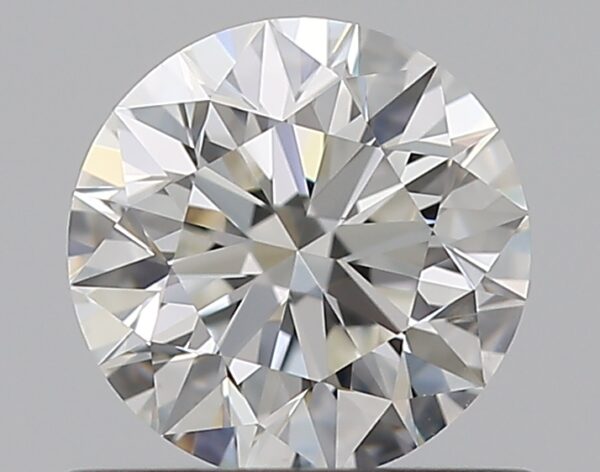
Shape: round
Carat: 0.61
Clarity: VVS2
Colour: G
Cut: EX
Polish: EX
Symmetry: EX
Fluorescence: N
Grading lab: GIA
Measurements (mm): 5.41 x 5.43 x 3.4